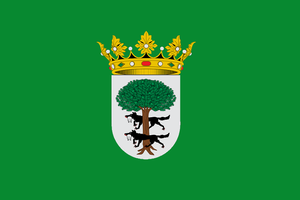
Laudio en basque ou Llodio en espagnol est une municipalité dans la province d'Alava, située dans la Communauté autonome basque en Espagne.